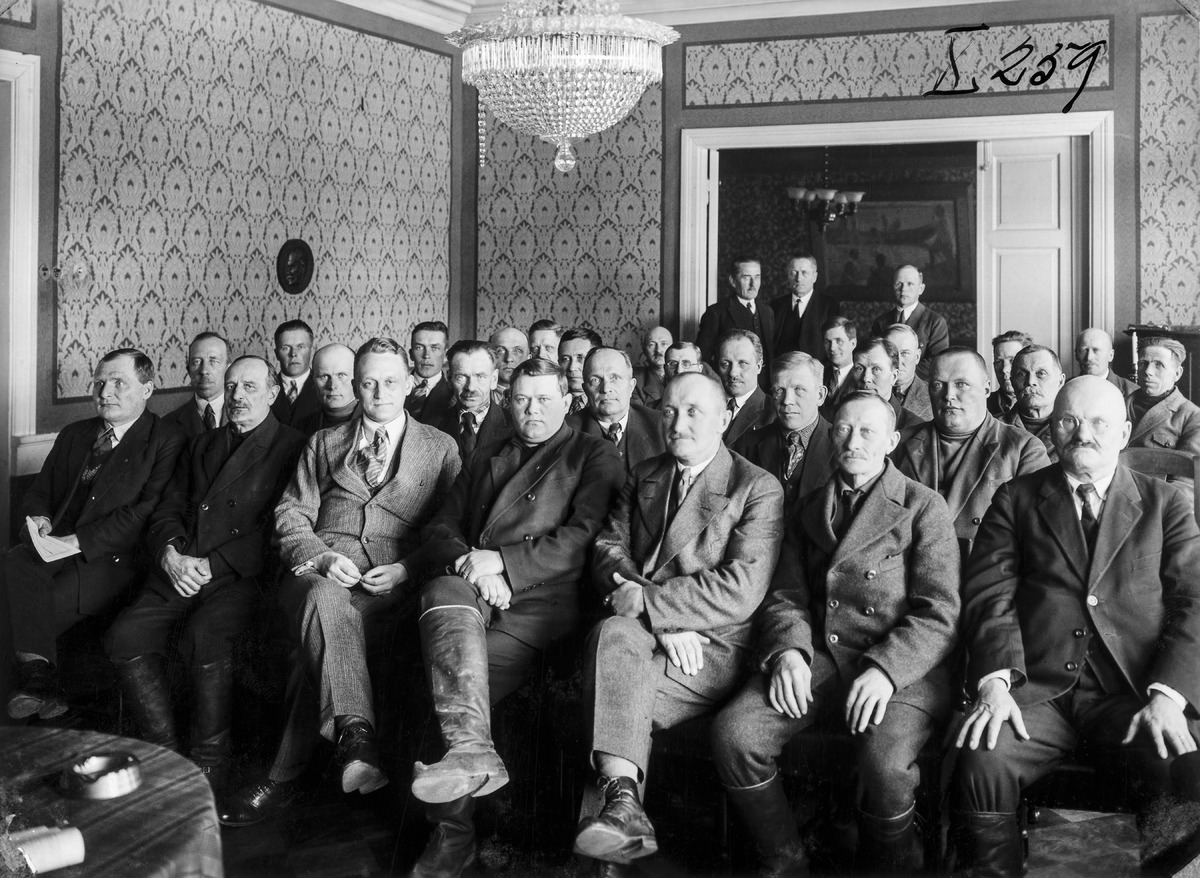
Pohjois-Pohjanmaan maataloustuottajain liiton kevätkokous Oulussa
The spring meeting of Northern Ostrobothnia's farm producers' union in Oulu
sisällön kuvaus: Pohjois-Pohjanmaan maataloustuottajain liiton kevätkokous Oulussa 21.4.1933. content description: The spring meeting of Northern Ostrobothnia's farm producers' union in Oulu on April 21, 1933.
Vuosi: 1933
Paikka: Suomi, Oulu, Suomi, Pohjois-Pohjanmaa, Oulu
Aiheet: ryhmäkuva; kokoukset; maatalousjärjestöt; meetings; agricultural unions